Palingoproer

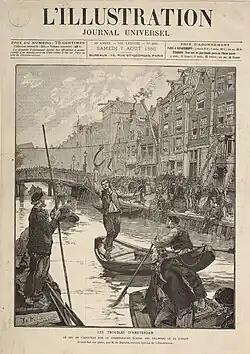
Eel pulling

The Palingoproer or the Eel riot was a popular uprising in the Jordaan in Amsterdam on 25 and 26 July 1886. The riots started when the police tried to thwart playing the forbidden game of eel pulling on the Lindengracht. In the uproar that followed, 26 people were killed. Social historians place the events in a context of social tensions as a result of increasing socio-economic differences in 19th-century Amsterdam society.